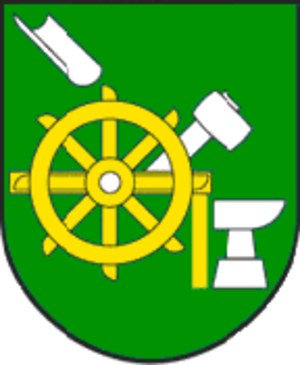
Snina est une ville de l'est de la Slovaquie.